Gracilicutes

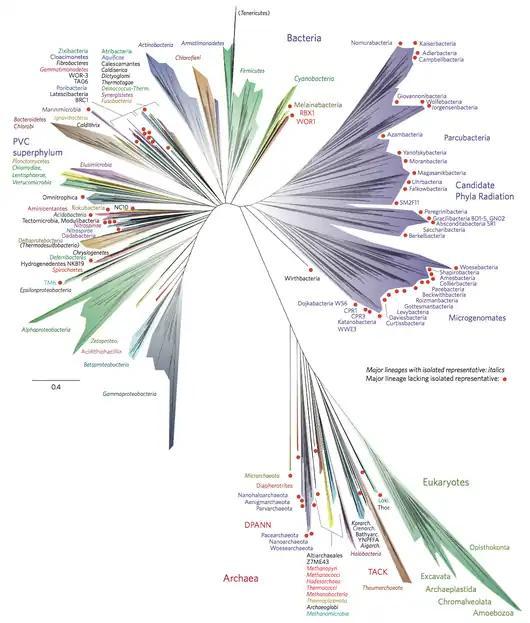

The following graph shows Cavalier-Smith's version of the tree of life, indicating the status of Gracilicutes. However, this tree is not supported by any molecular analysis so it should not be considered phylogenetic.